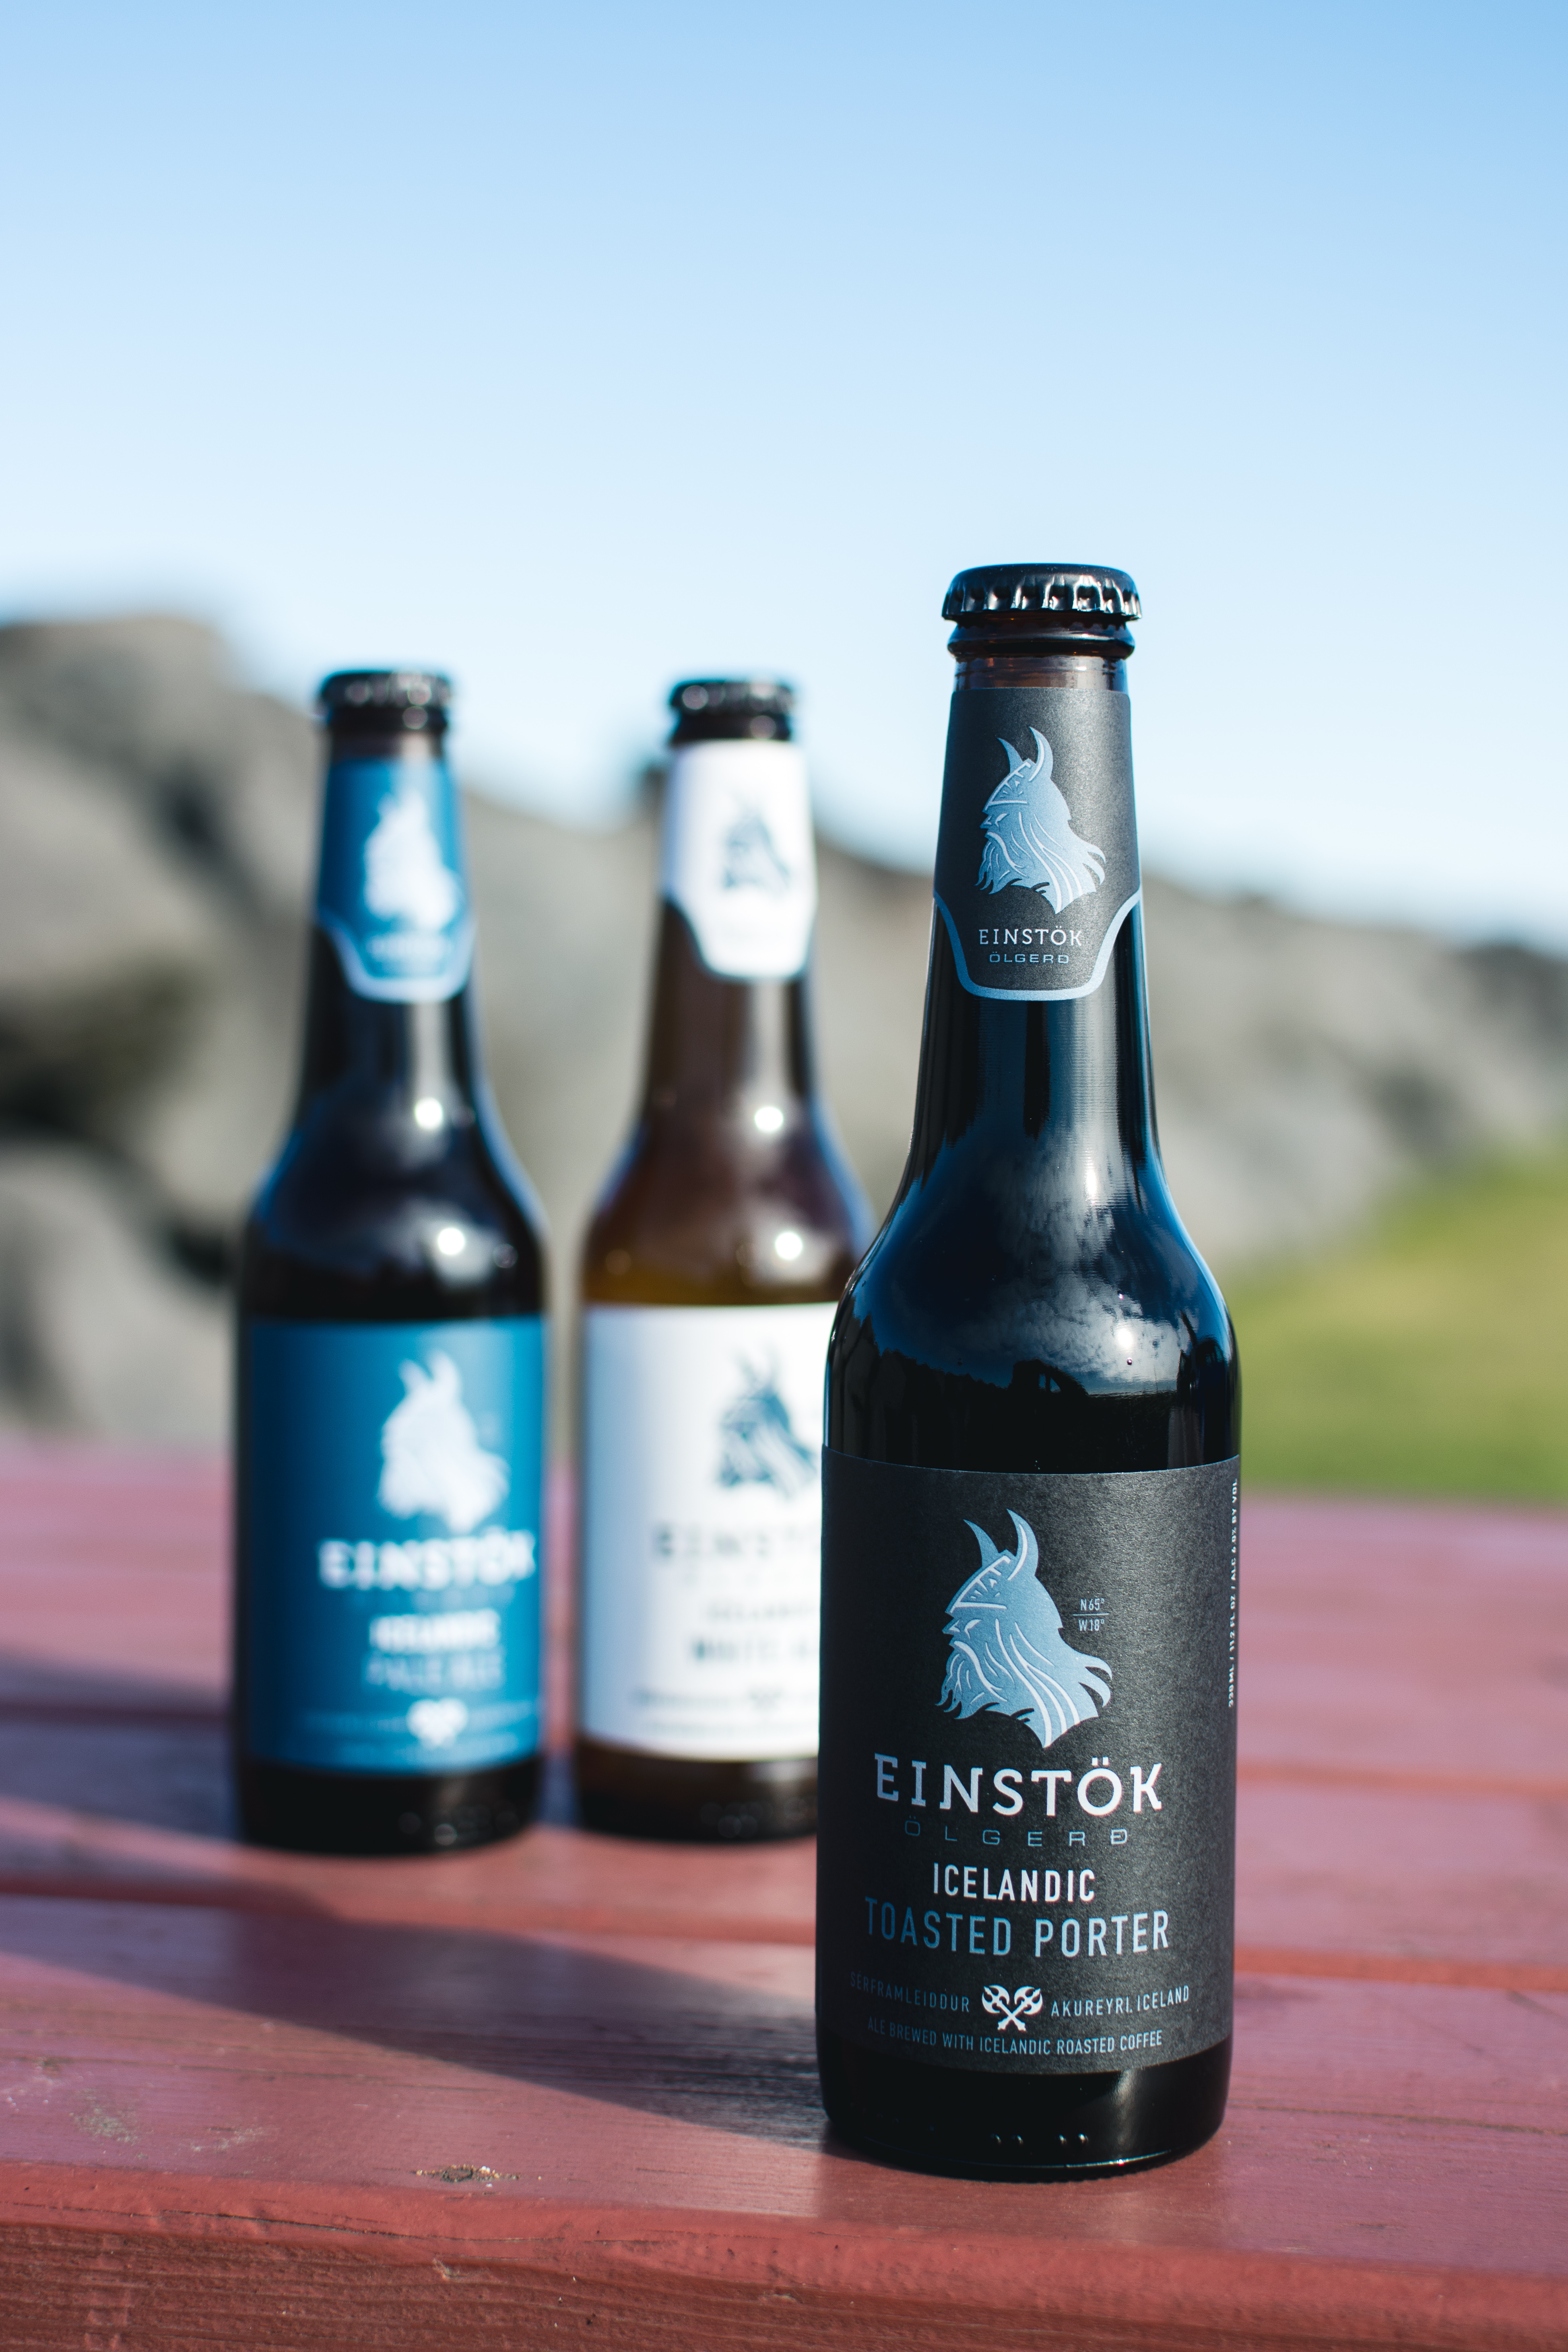
bottle, drink, glass bottle, product, beer, alcoholic beverage, alcohol, beer bottle, distilled beverage, label